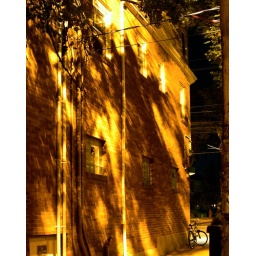
A tree mottles the wall in Halifax.